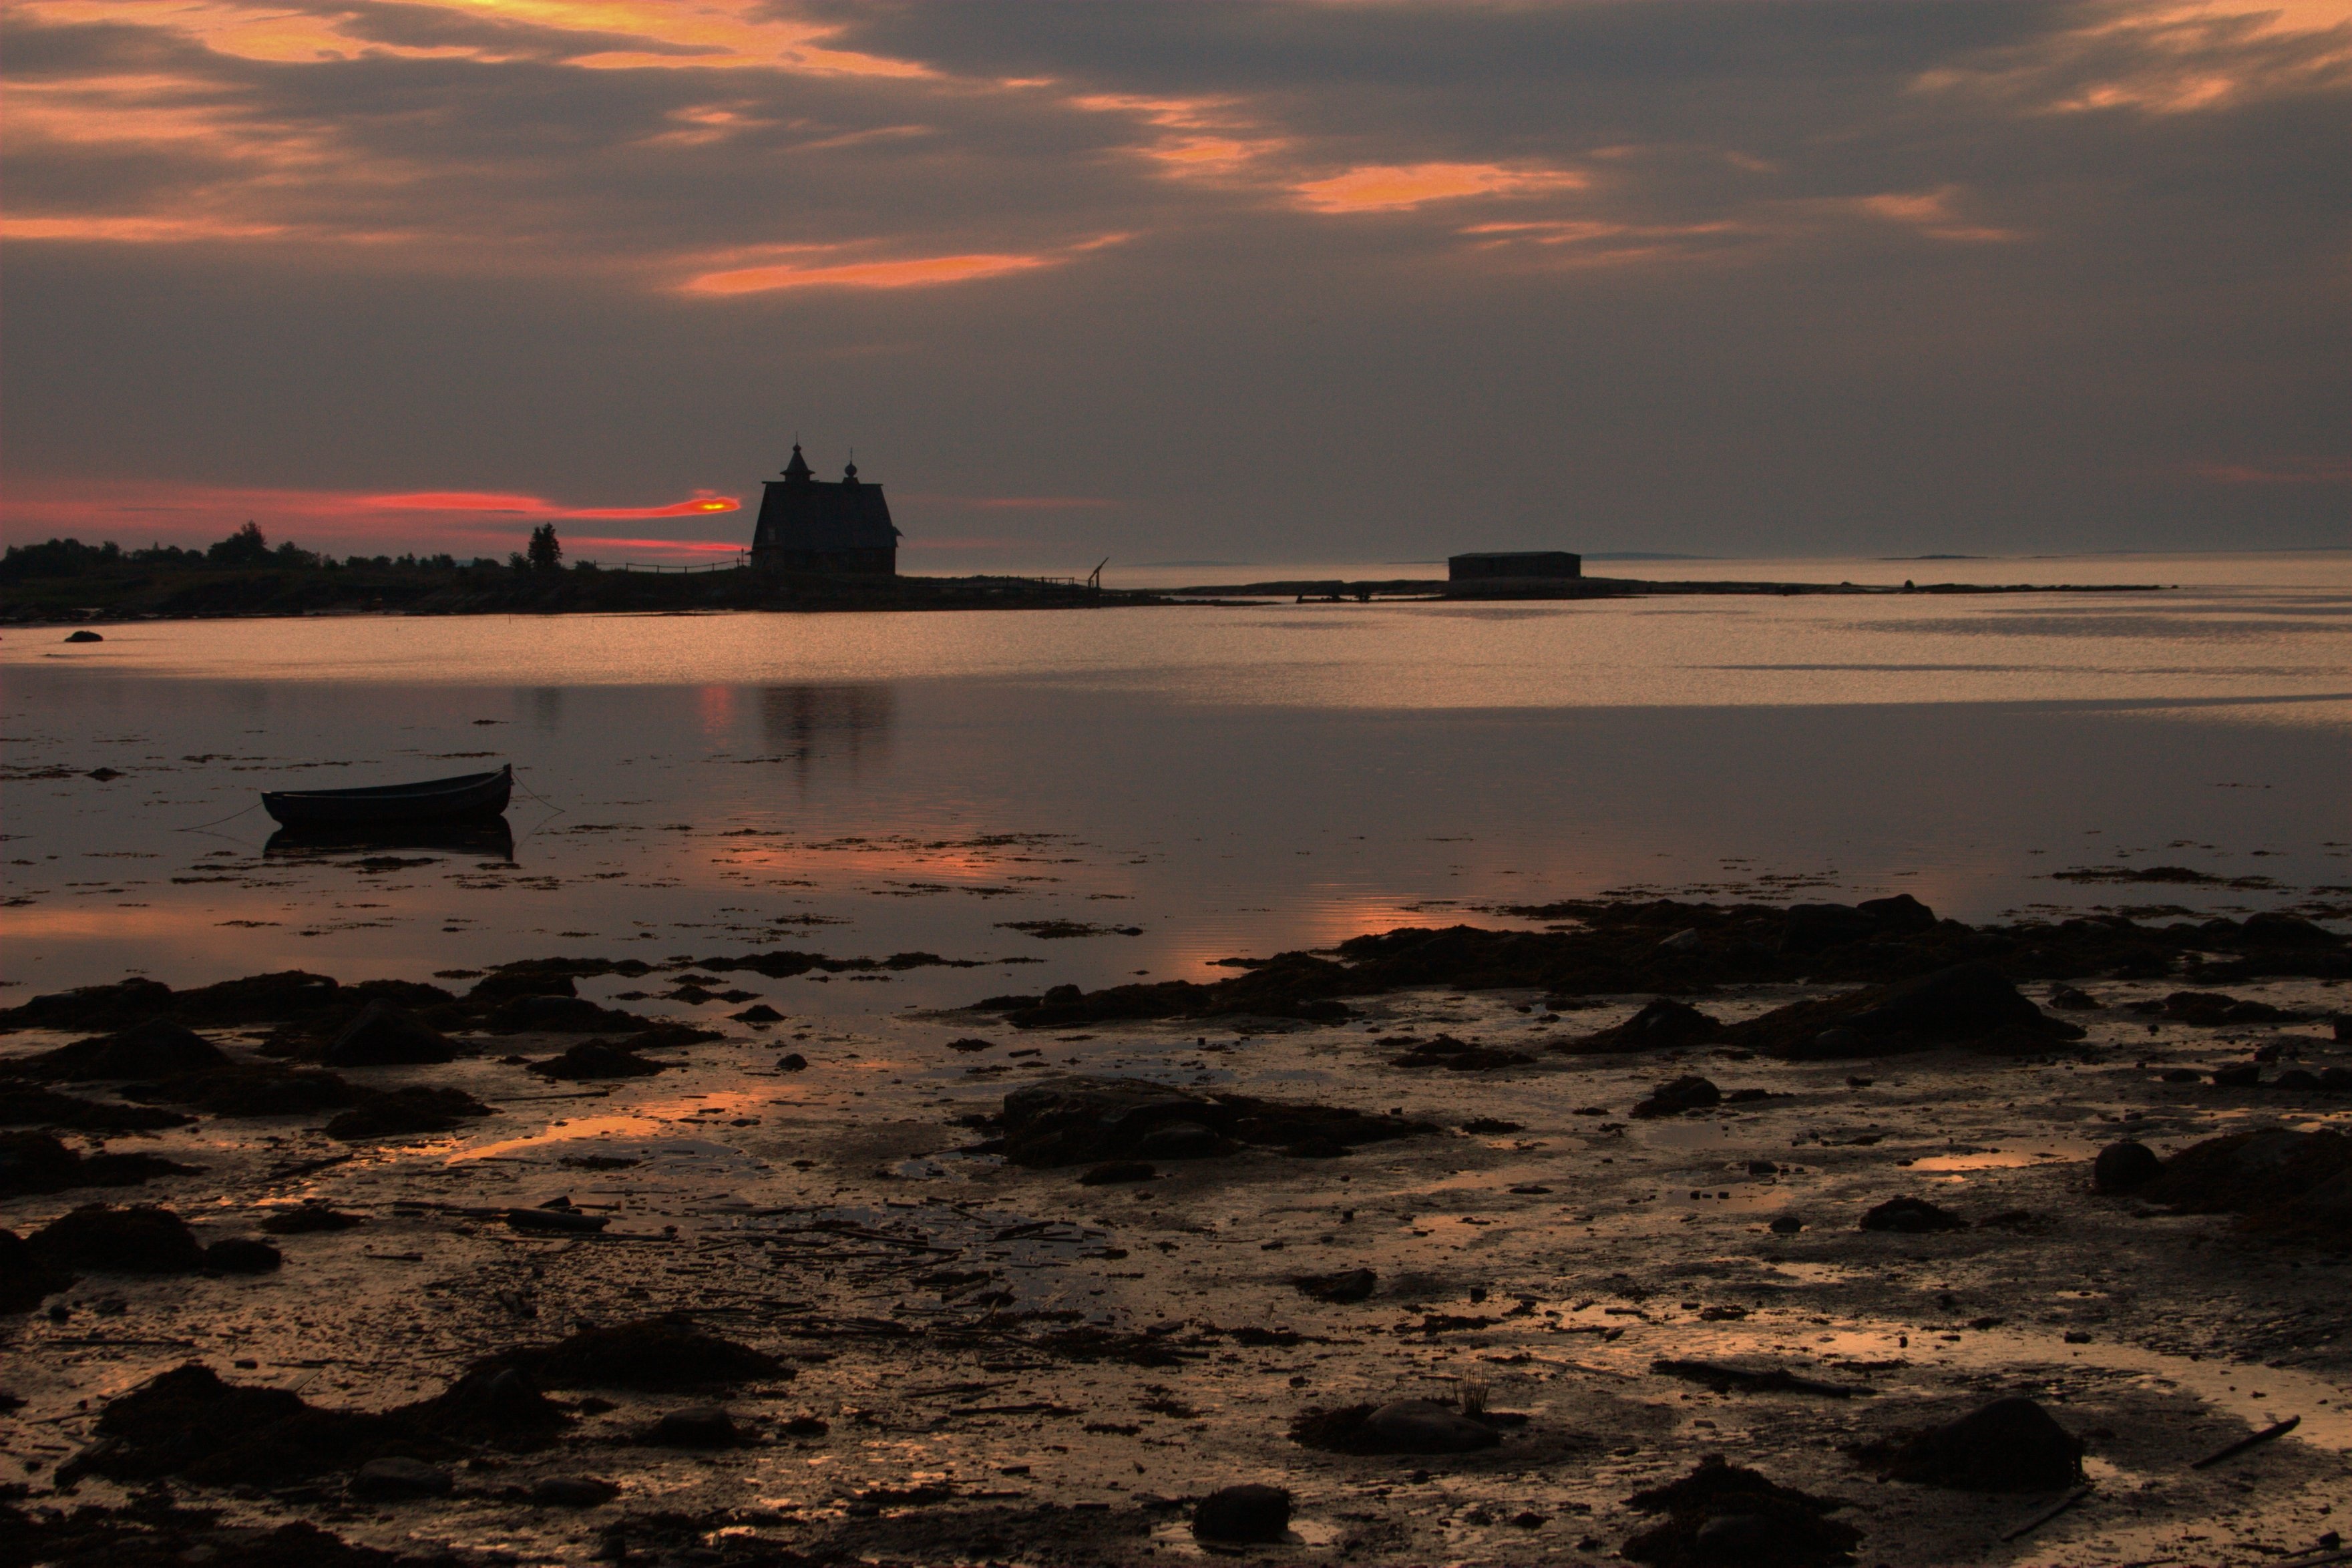
beach, sea, coast, rock, ocean, horizon, cloud, sunrise, sunset, morning, shore, wave, dawn, dusk, evening, reflection, tower, bay, body of water, afterglow, wind wave